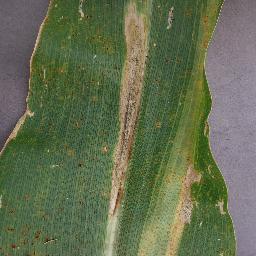
Label: Corn_(Maize)___Northern_Leaf_Blight